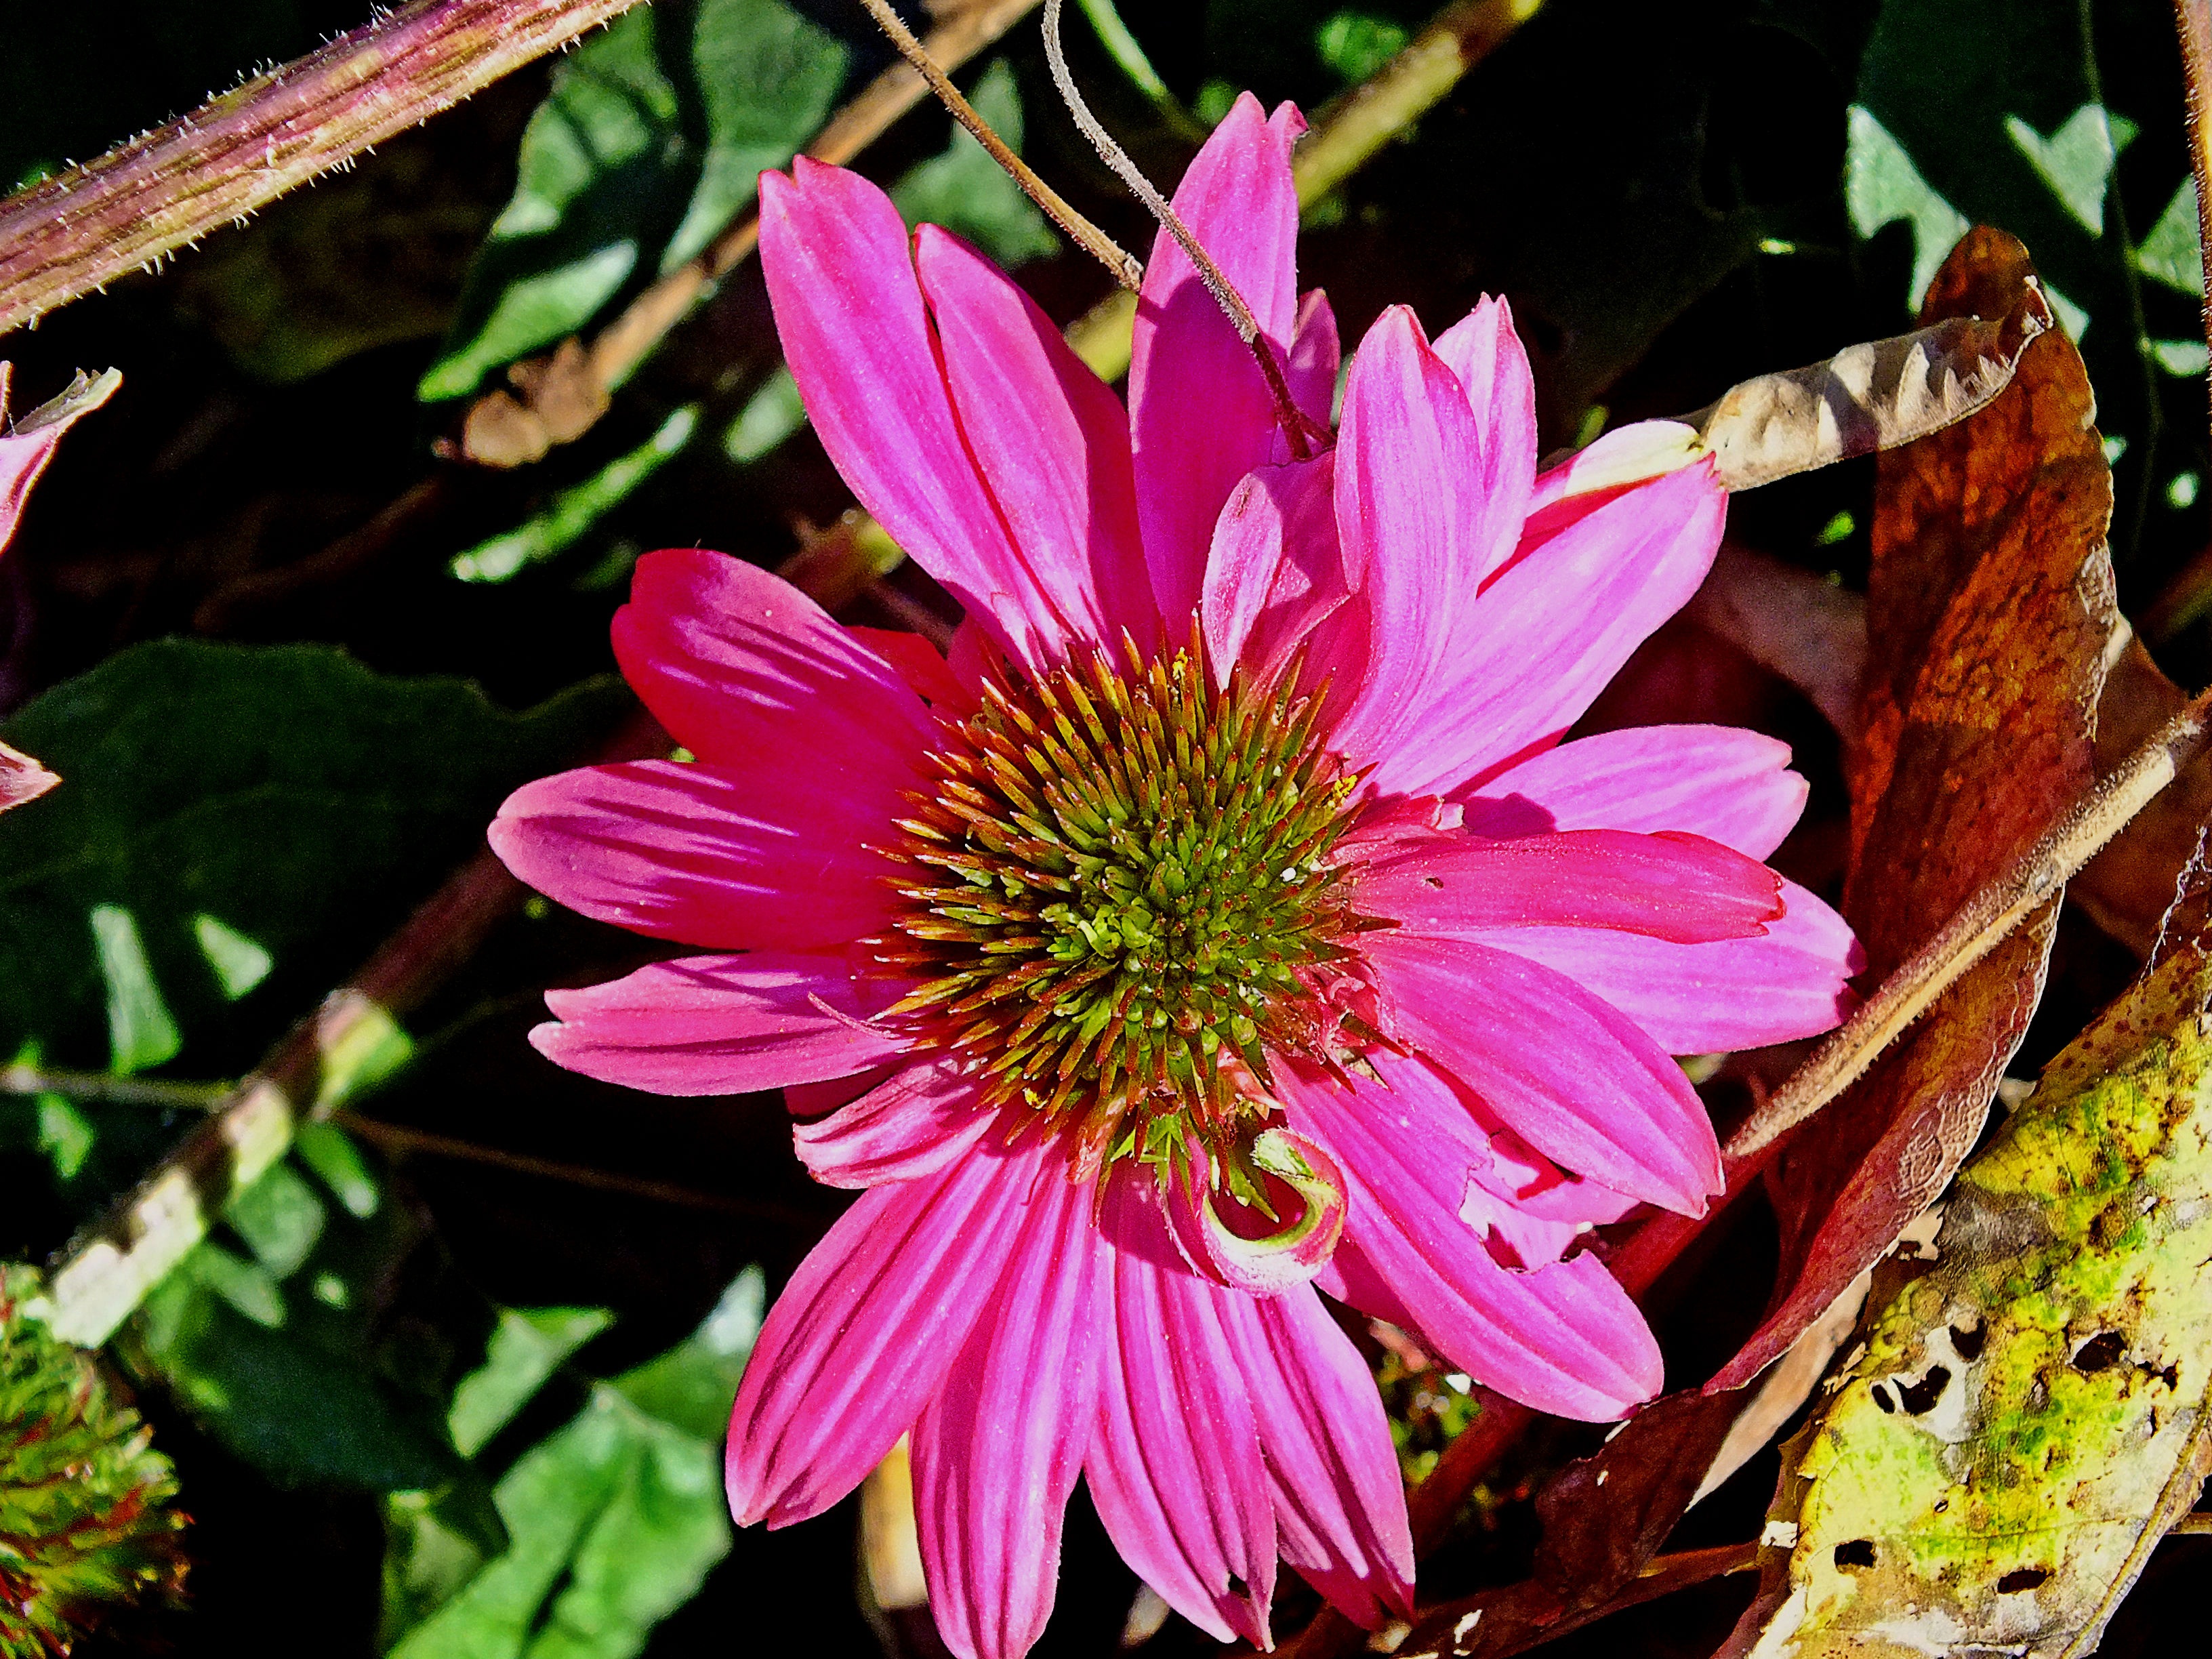
nature, blossom, plant, flower, purple, petal, floral, botany, garden, flora, perennial, botanical, wildflower, gardening, coneflower, echinacea, macro photography, flowering plant, daisy family, annual plant, land plant